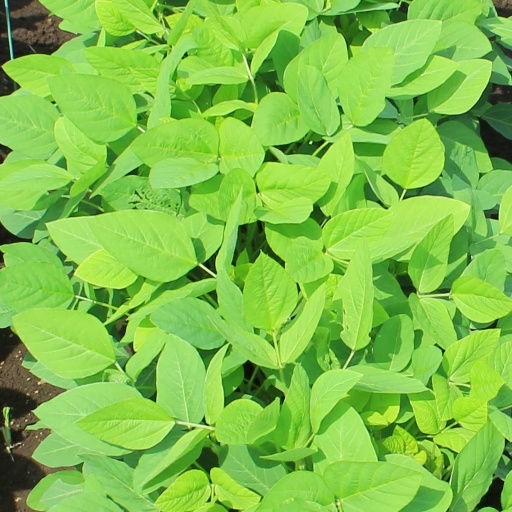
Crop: soybean